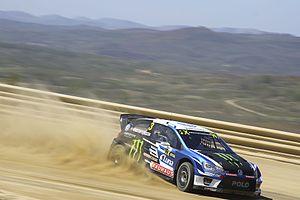
Johan David Kristoffersson, né le 6 décembre 1988 à Arvika, est un pilote automobile suédois. Il est le fils de Tommy Kristoffersson, ancien pilote de rallycross. Il pilote actuellement en Championnat du monde de rallycross FIA dans l'équipe officielle PSRX Volkswagen RX Team Sweden et en Championnat scandinave des voitures de tourisme dont il est double champion en 2012 et 2018. Il devient en 2017 champion du monde de rallycross pour la première fois avec un record de sept victoires au cours de la saison, puis conserve son titre en 2018.